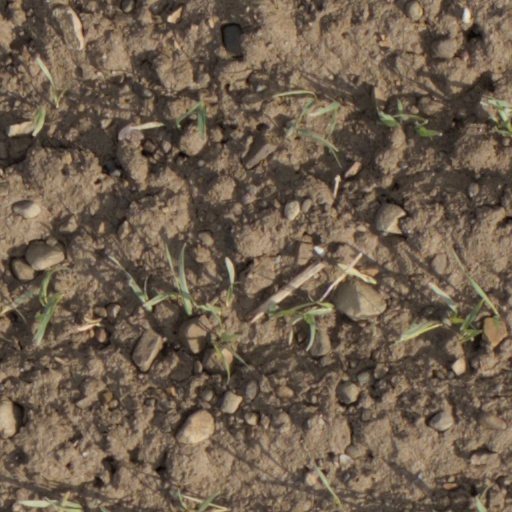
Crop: wheat